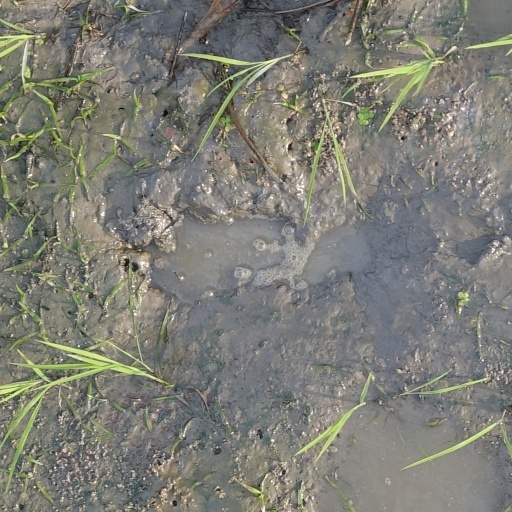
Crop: rice